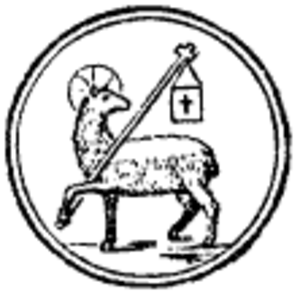
Agnus Dei est une expression latine signifiant « Agneau de Dieu ».